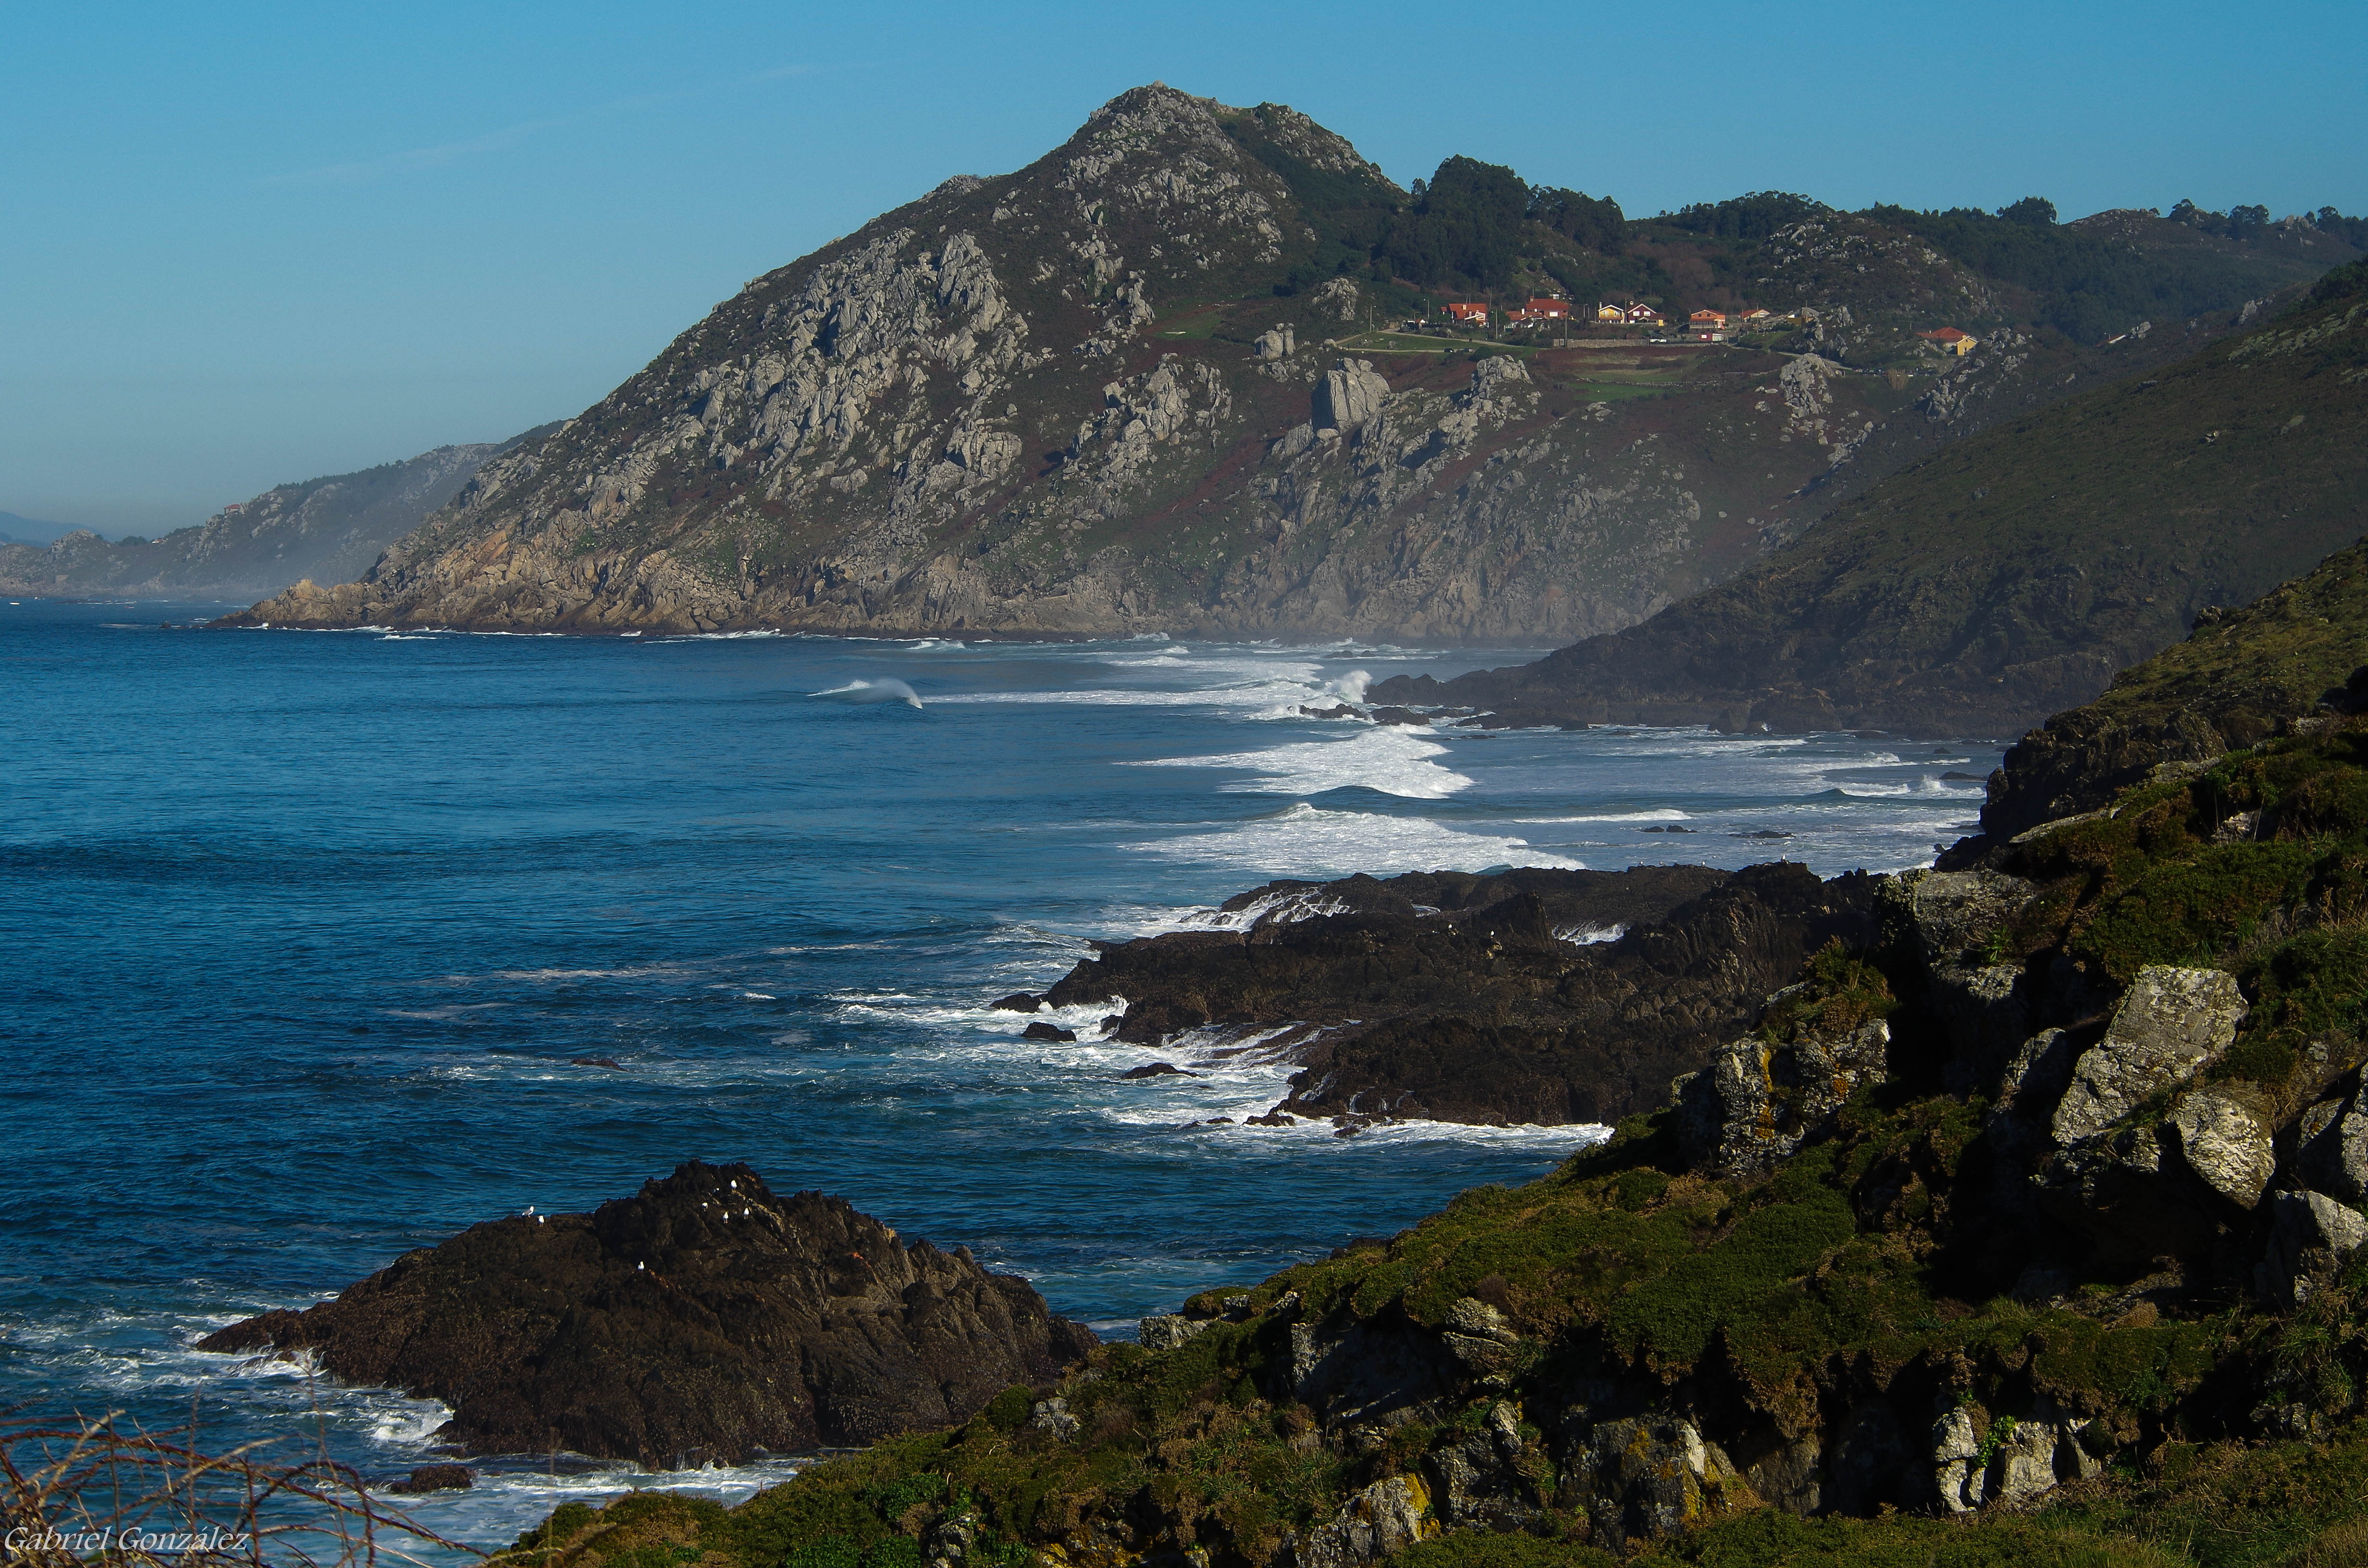
beach, landscape, sea, coast, rock, ocean, mountain, shore, wave, cliff, cove, bay, terrain, body of water, headland, spain, espaa, galicia, pontevedra, paisajes, loch, cape, islet, ggl1, gaby1, vigo, vigogaliciaespaa, pentaxk30, pentax80320, cabodohome, landform, geographical feature